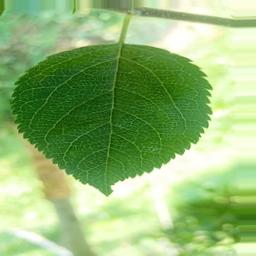
Label: Healthy